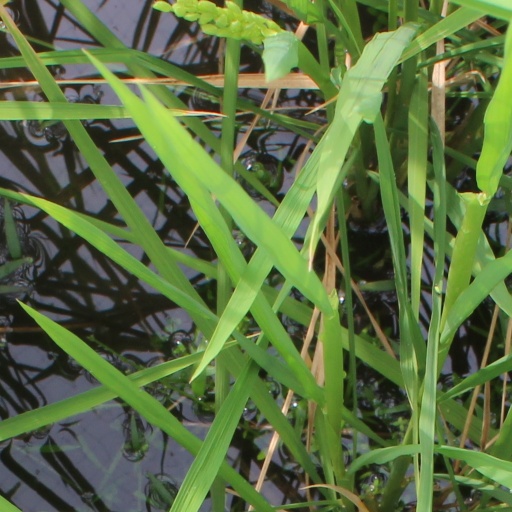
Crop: rice